Boiled egg
Also known as:
ar - Arabic: بيض مسلوق
ca - Catalan: Ou bullit
de - German: Gekochtes Ei
en-simple - Simple English: Boiled egg
es - Spanish: Huevo cocido
eu - Basque: Arrautza egosi
fa - Persian: تخم‌مرغ آب‌پز
fi - Finnish: Keitetty muna
fr - French: Œuf à la coque
gl - Galician: Ovo duro
he - Hebrew: ביצה מבושלת
hi - Hindi: उबले हुए अंडे
hy - Armenian: Խաշած ձու
id - Indonesian: Telur rebus
it - Italian: Uovo alla coque
ja - Japanese: ゆで卵
jv - Javanese: Endhog godhog
ko - Korean: 삶은 달걀
lb - Luxembourgish: Gekacht Ee
ms - Malay: Telur rebus
nb - Norwegian Bokmål: Kokt egg
nl - Dutch: Gekookt ei
nn - Norwegian Nynorsk: Kokt egg
pt - Portuguese: Ovo cozido
ru - Russian: Варёное яйцо
th - Thai: ไข่ต้ม
tr - Turkish: Rafadan yumurta
uk - Ukrainian: Варене яйце
vi - Vietnamese: Trứng luộc
yue - Cantonese: 烚蛋
zh - Chinese: 水煮蛋
Category: egg (boiled egg)
Cuisine: Global
Associated cuisines: Global
Area: Global
Countries: Global
Region: Global

The dish is egg, typically from a chicken, cooked with their shells unbroken, usually by immersion in boiling water. Hard-boiled version are cooked so that the egg white and egg yolk both solidify, while soft-boiled version may leave the yolk, and sometimes the white, at least partially liquid and raw.

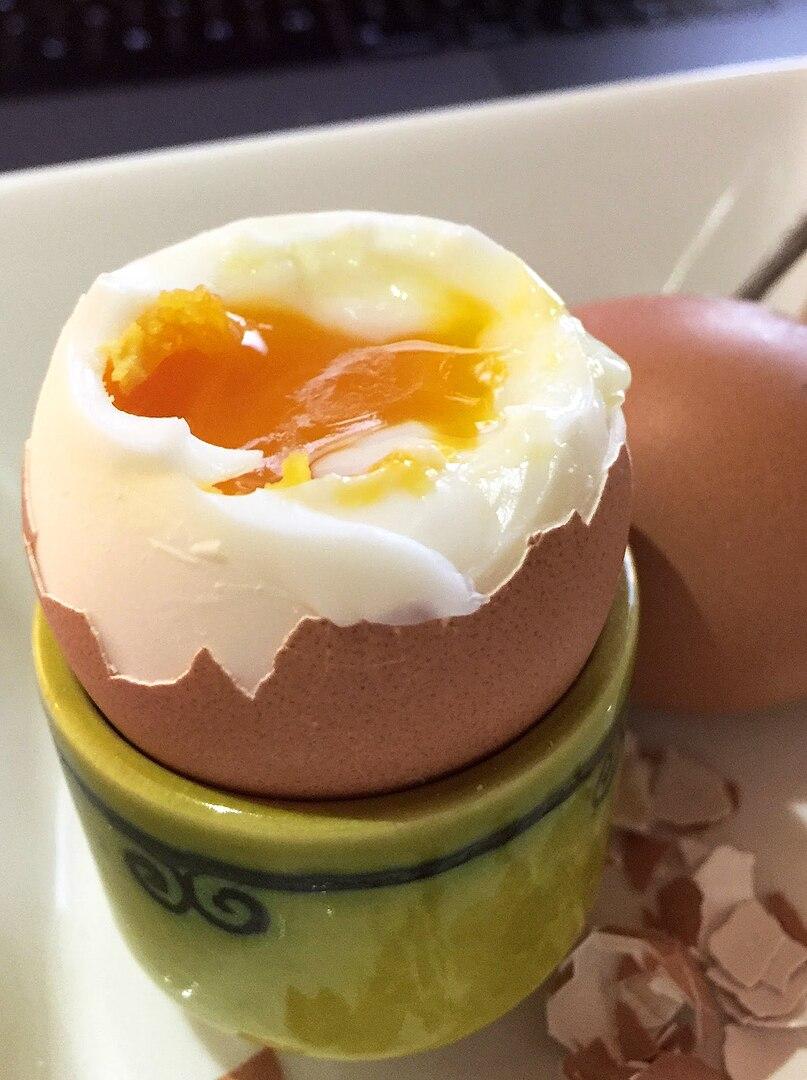
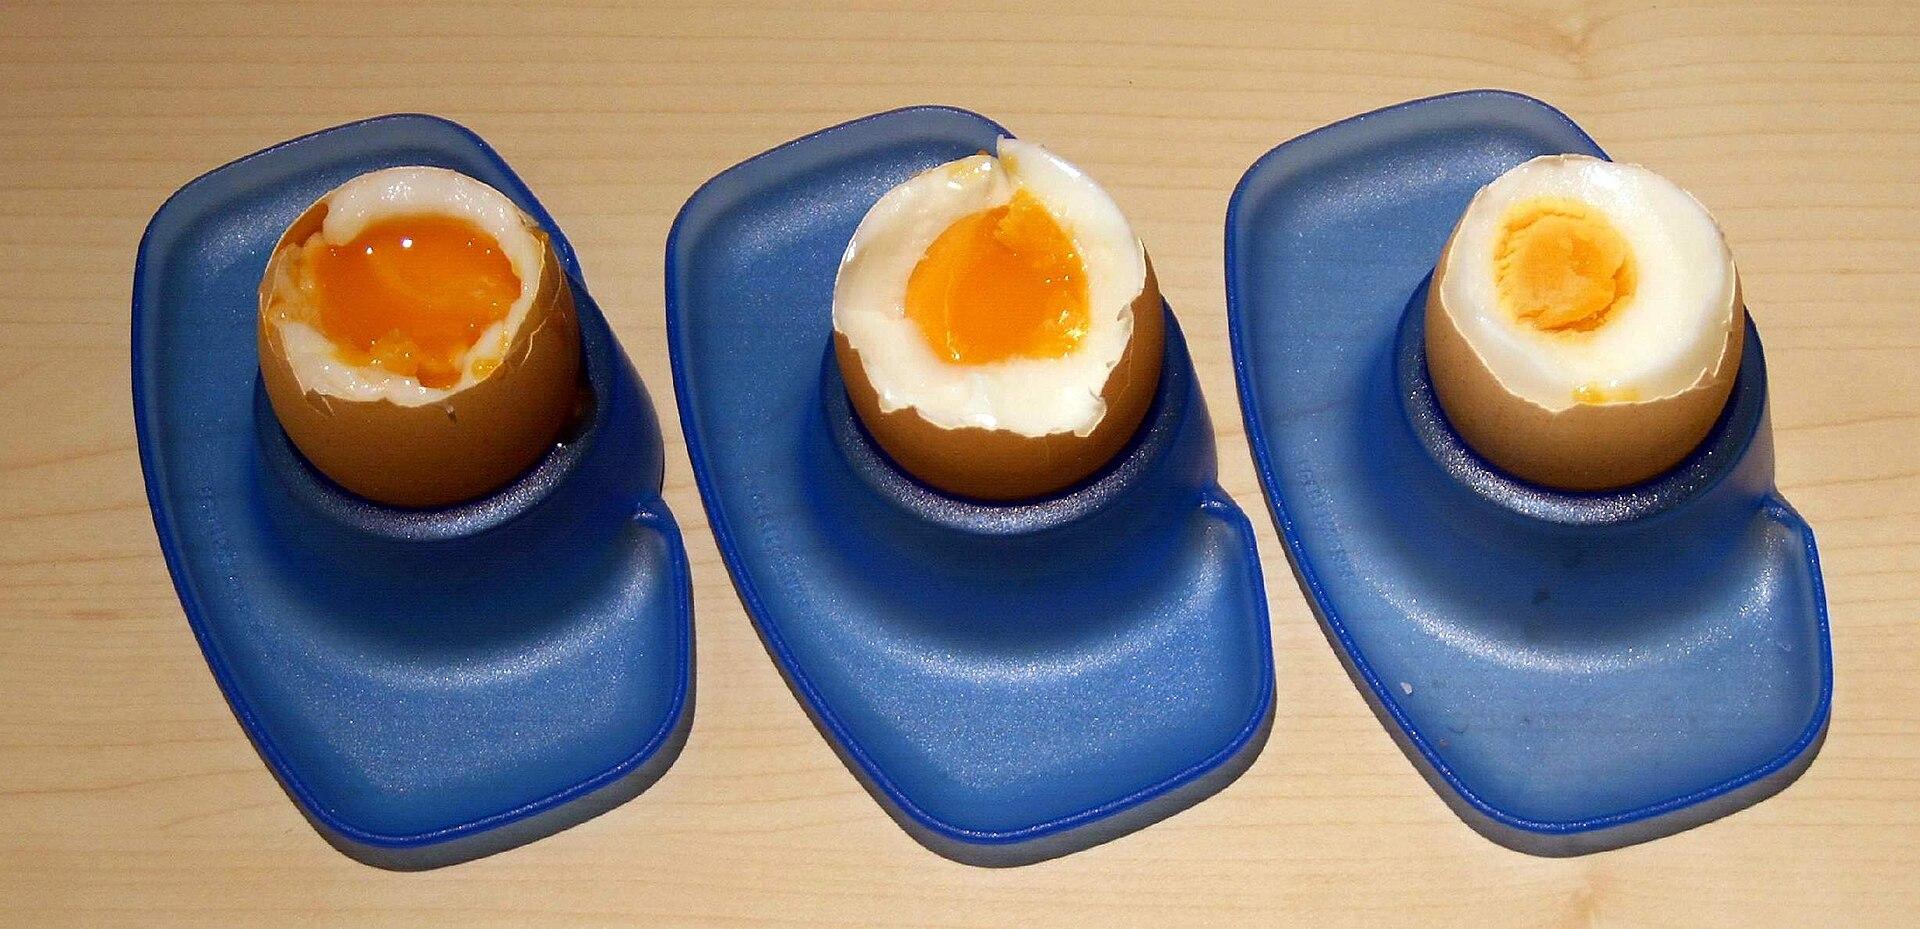
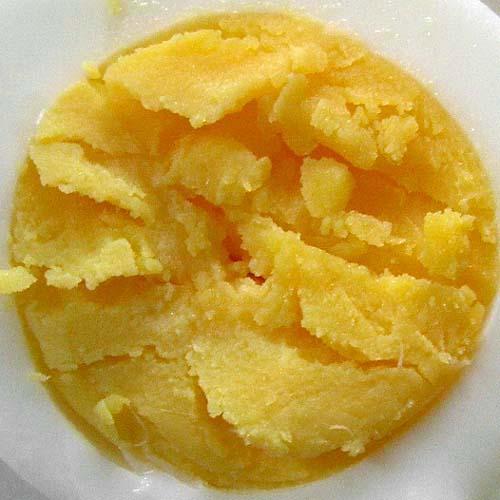
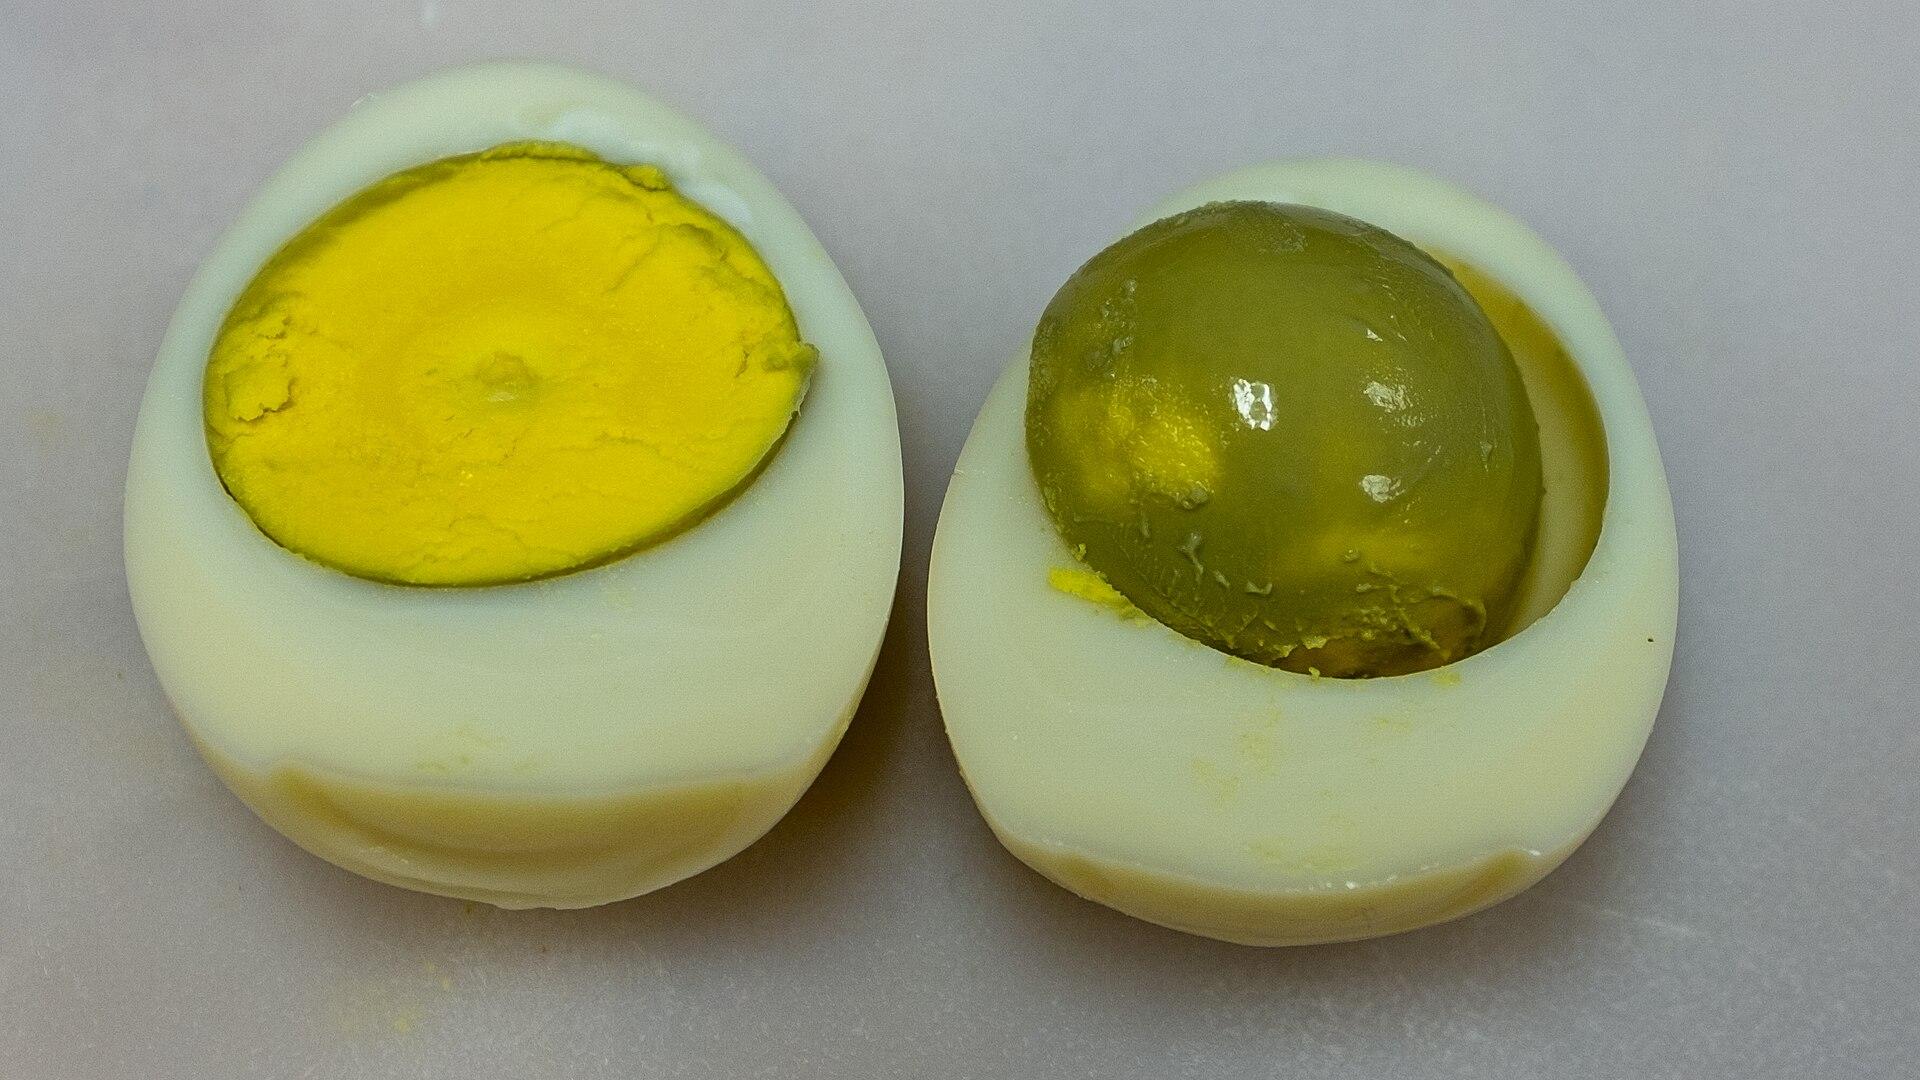